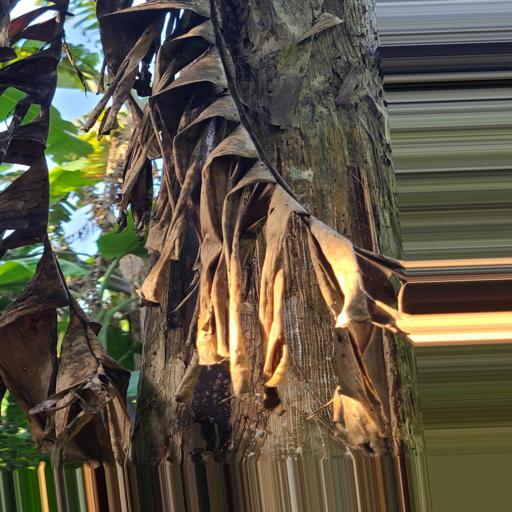
Label: moko_disease